Jean Chrétien

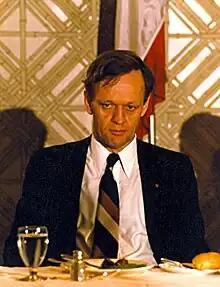
Chrétien in 1980

After the June 1968 election that gave the Liberals a majority government, Trudeau appointed Chrétien minister of Indian affairs and northern development. Trudeau and Chrétien were never close, as the gulf between the intellectual Trudeau and the decidedly non-intellectual Chrétien was too wide, but Trudeau did value Chrétien as an extremely loyal and competent minister, and as a "tough guy" trouble-shooter who could handle difficult assignments. Trudeau and his intellectual advisors in the Prime Minister's Office (PMO) held Chrétien in contempt as someone who spoke French with a working-class accent and whose manners were unpolished, but they appreciated his toughness and ability to get things done.